Ahoi Ashtami

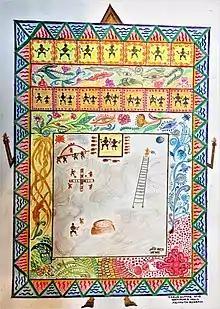
Prayers to Ahoi Mata

Then, the place of worship is sanctified with holy water and Alpana is drawn. After spreading wheat on the floor or on the wooden stool, one water-filled "kalash" (pot) is kept at the place of worship. The mouth of the Kalash is covered with an earthen lid.